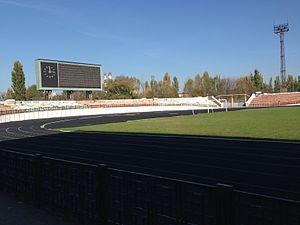
La municipalité de Tiraspol est une ville de Moldavie, située sur la rive est du fleuve Dniestr. Elle se place au deuxième rang des villes les plus peuplées du pays : 159 163 habitants en 2004. C'est aussi la capitale de la République moldave de Transnistrie, entité sécessionniste de la Moldavie non reconnue internationalement.